Helen Cargill Thompson

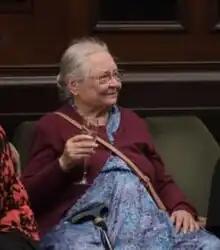
Helen Cargill Thompson

Helen Cargill Thompson (12 December 1933 – 28 September 2020) was a Scottish scientist, librarian, art collector and supporter of educational, artistic and heritage organisations.